Rosarito

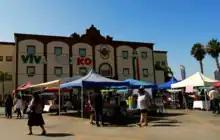
The "Casa Municipal" (Municipal Hall) of Playas de Rosarito Municipality.

Evidence of the presence of Paleo-Indians in the region has been dated as early as 2,000 BC. By 1,000 BC, a group emerged that is recognizable as the Yuman ancestors of the Kumeyaay, who continued to inhabit the northern portion of the Baja California Peninsula at the time of European contact. The Kumeyaay referred to the area now known as Rosarito as "Wa-cuatay", which translates to "big houses" in the Kumeyaay language.